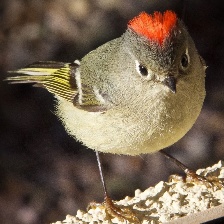
Species: RUBY CROWNED KINGLET
Scientific name: REGULUS CALENDULA